Sergeant York (horse)

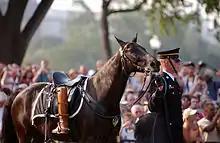
Sergeant York pictured during the state funeral of Ronald Reagan in 2004.

Sergeant York (formerly Allaboard Jules) is a retired horse that was previously owned by the United States Army.